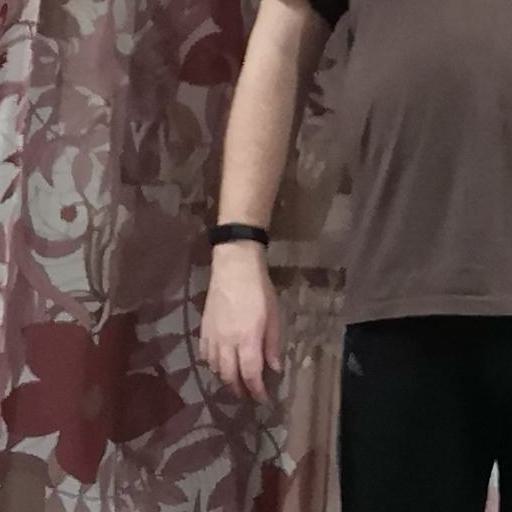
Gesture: no_gesture